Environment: real
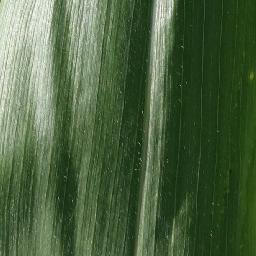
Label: healthy